Dumbarton (district)

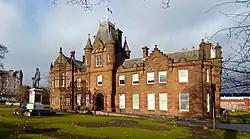
Municipal Buildings, Dumbarton

The council established its main offices at Crosslet House, a large Victorian house on Argyll Avenue in Dumbarton. The council also inherited the Municipal Buildings at the junction of Church Street and Glasgow Road in the centre of Dumbarton from the abolished Dumbarton Town Council. The Municipal Buildings had been built in 1903, and the district council used the council chamber there as its meeting place and other parts of the building as additional office space. Both buildings passed to the successor West Dunbartonshire Council in 1996. Crosslet House was subsequently demolished in 2015.